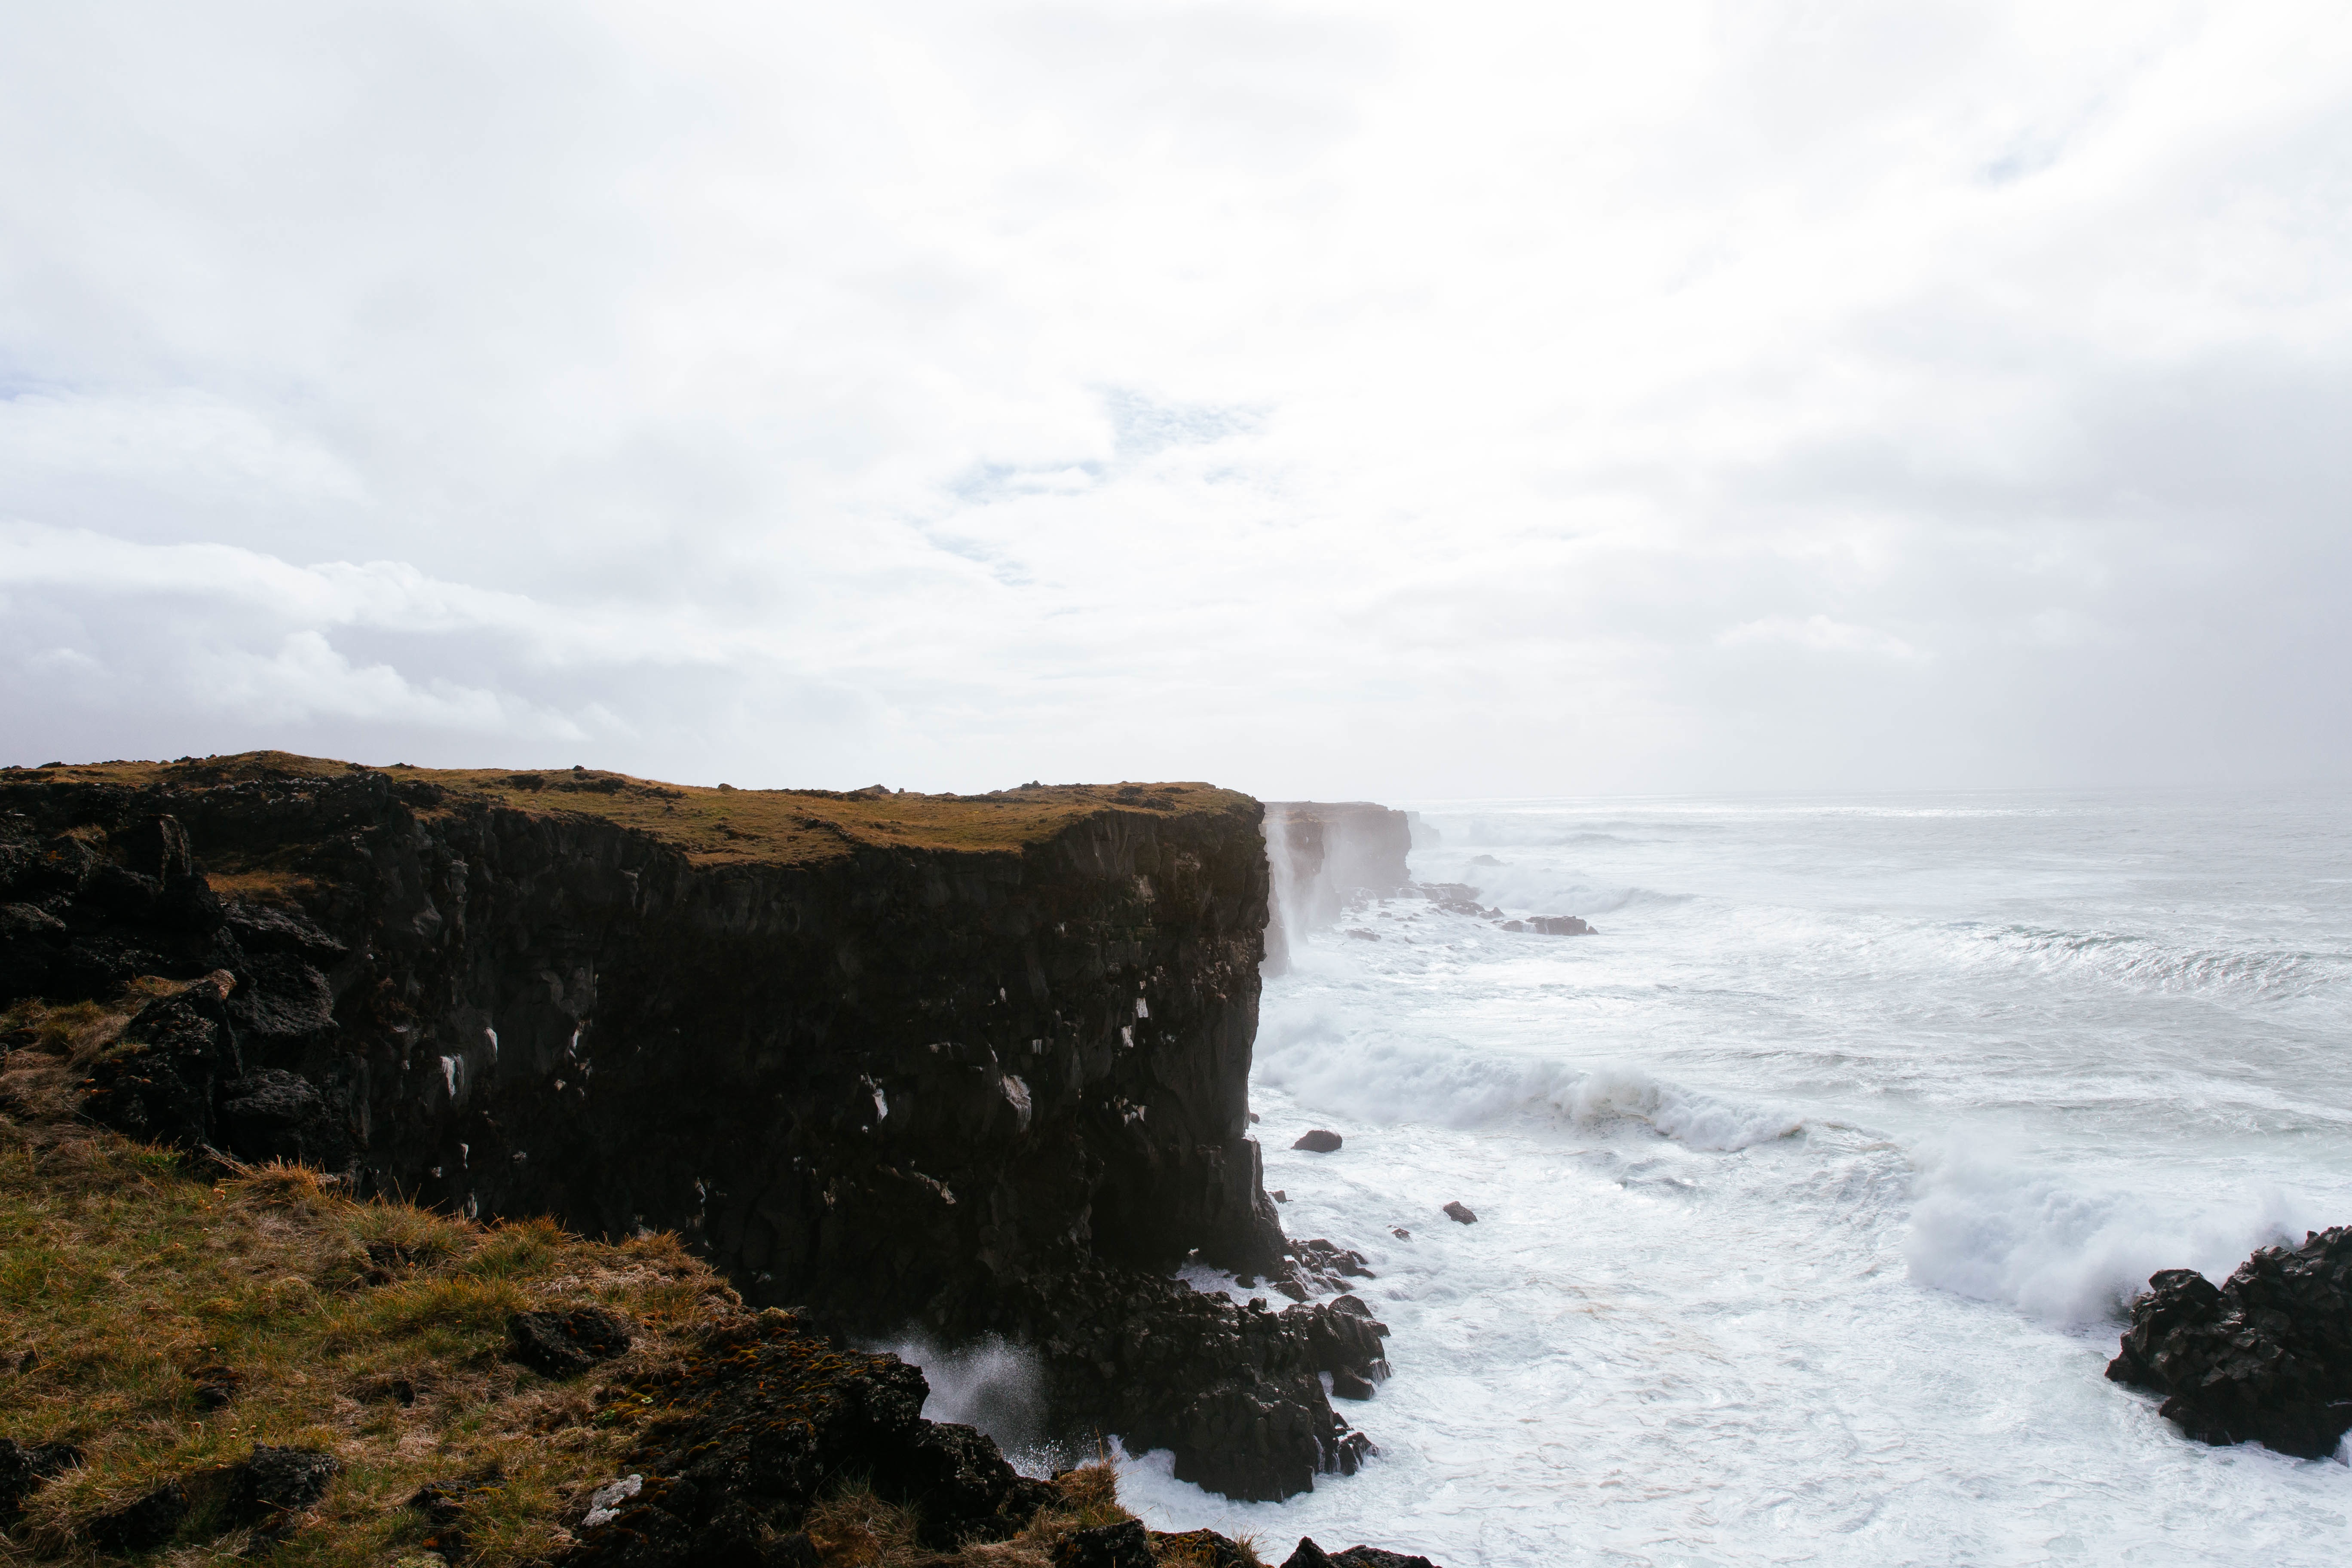
beach, landscape, sea, coast, water, rock, ocean, horizon, cloud, sky, shore, wave, cliff, cove, weather, bay, terrain, material, body of water, cape, wind wave